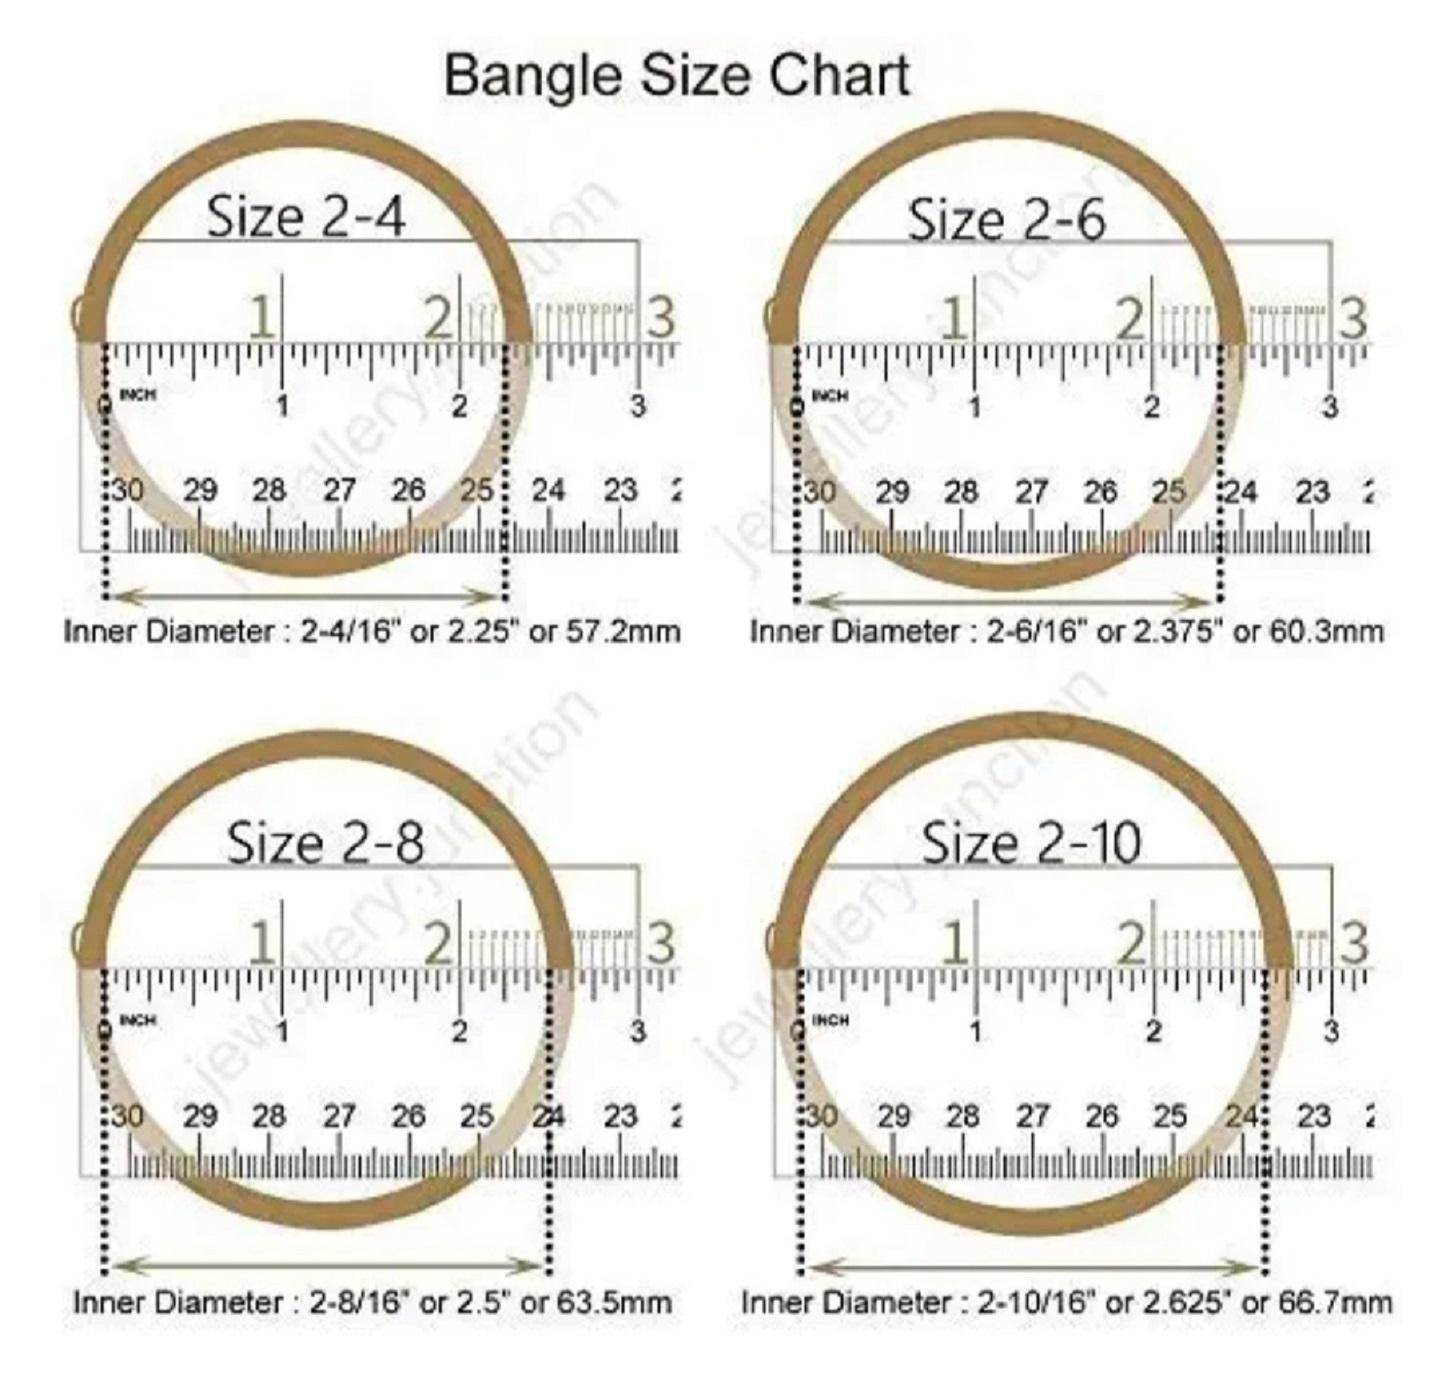
Joyeria Fashions Plastic Bangles Set (Pack of 2 Bangles)
Type: Bracelets & Bangles
Brand: Joyeria Fashions
Price: Rs. 228
Joyeria Fashions presents you long-lasting and ever-shining bangles, Get the beautiful ethnic look with these classic designer bangles, which are durable and does not get black easily even when worn daily, makes it a perfect piece of jewellery that can be worn with your favorite outfit to give it an ultimate glow. Joyeria Fashions presents you long-lasting and ever-shining bangles, Get the beautiful ethnic look with these classic designer bangles, which are durable and does not get black easily even when worn daily, makes it a perfect piece of jewellery that can be worn with your favorite outfit to give it an ultimate glow.
Features: Elegant and Classic Design Gold Bangles for Girls and Women. Comes in Pack of ...........,Type : Set of ....... Bangles, Goldplated, Long Lasting Shining even with daily wear,Intricate design and detailed designing,Ideal to wear at all parties, weddings, goes well with ethnic dress, Perfect gift for your friend